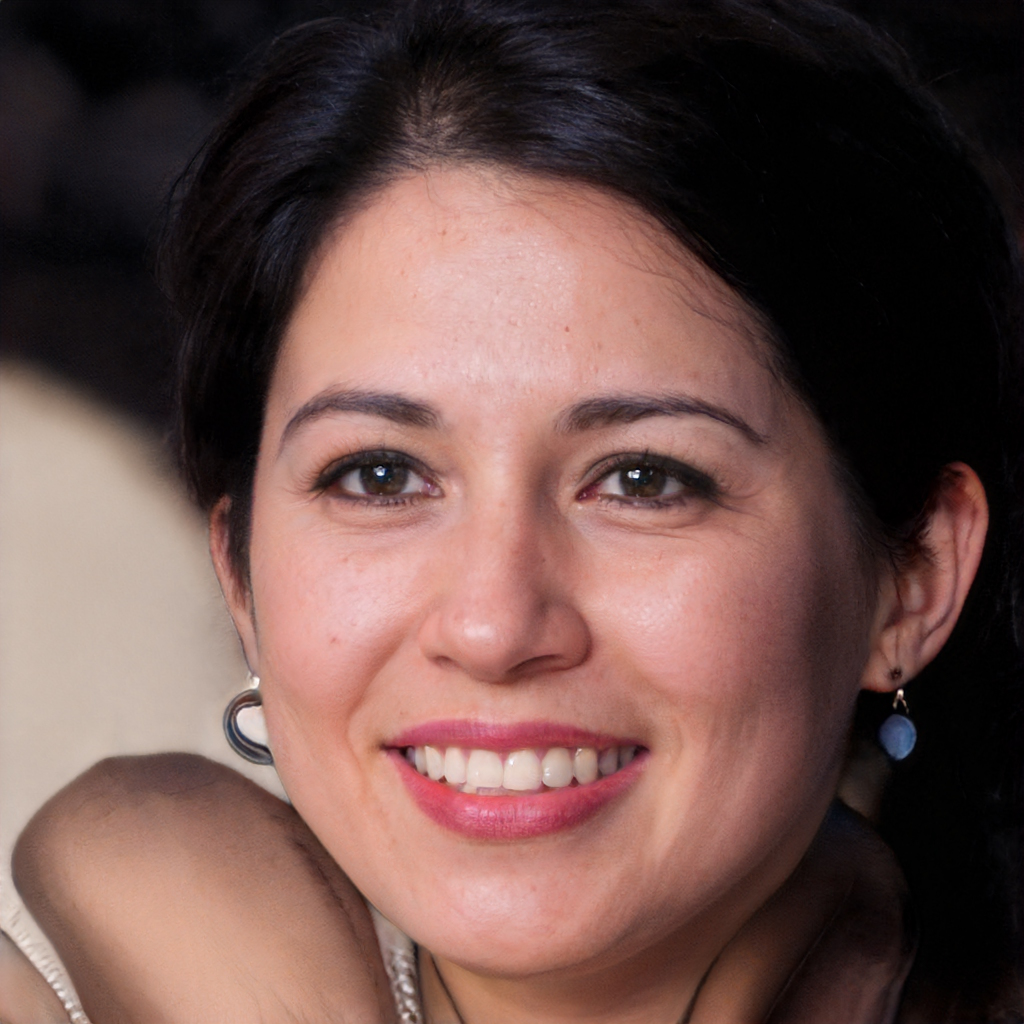
Gender: Female